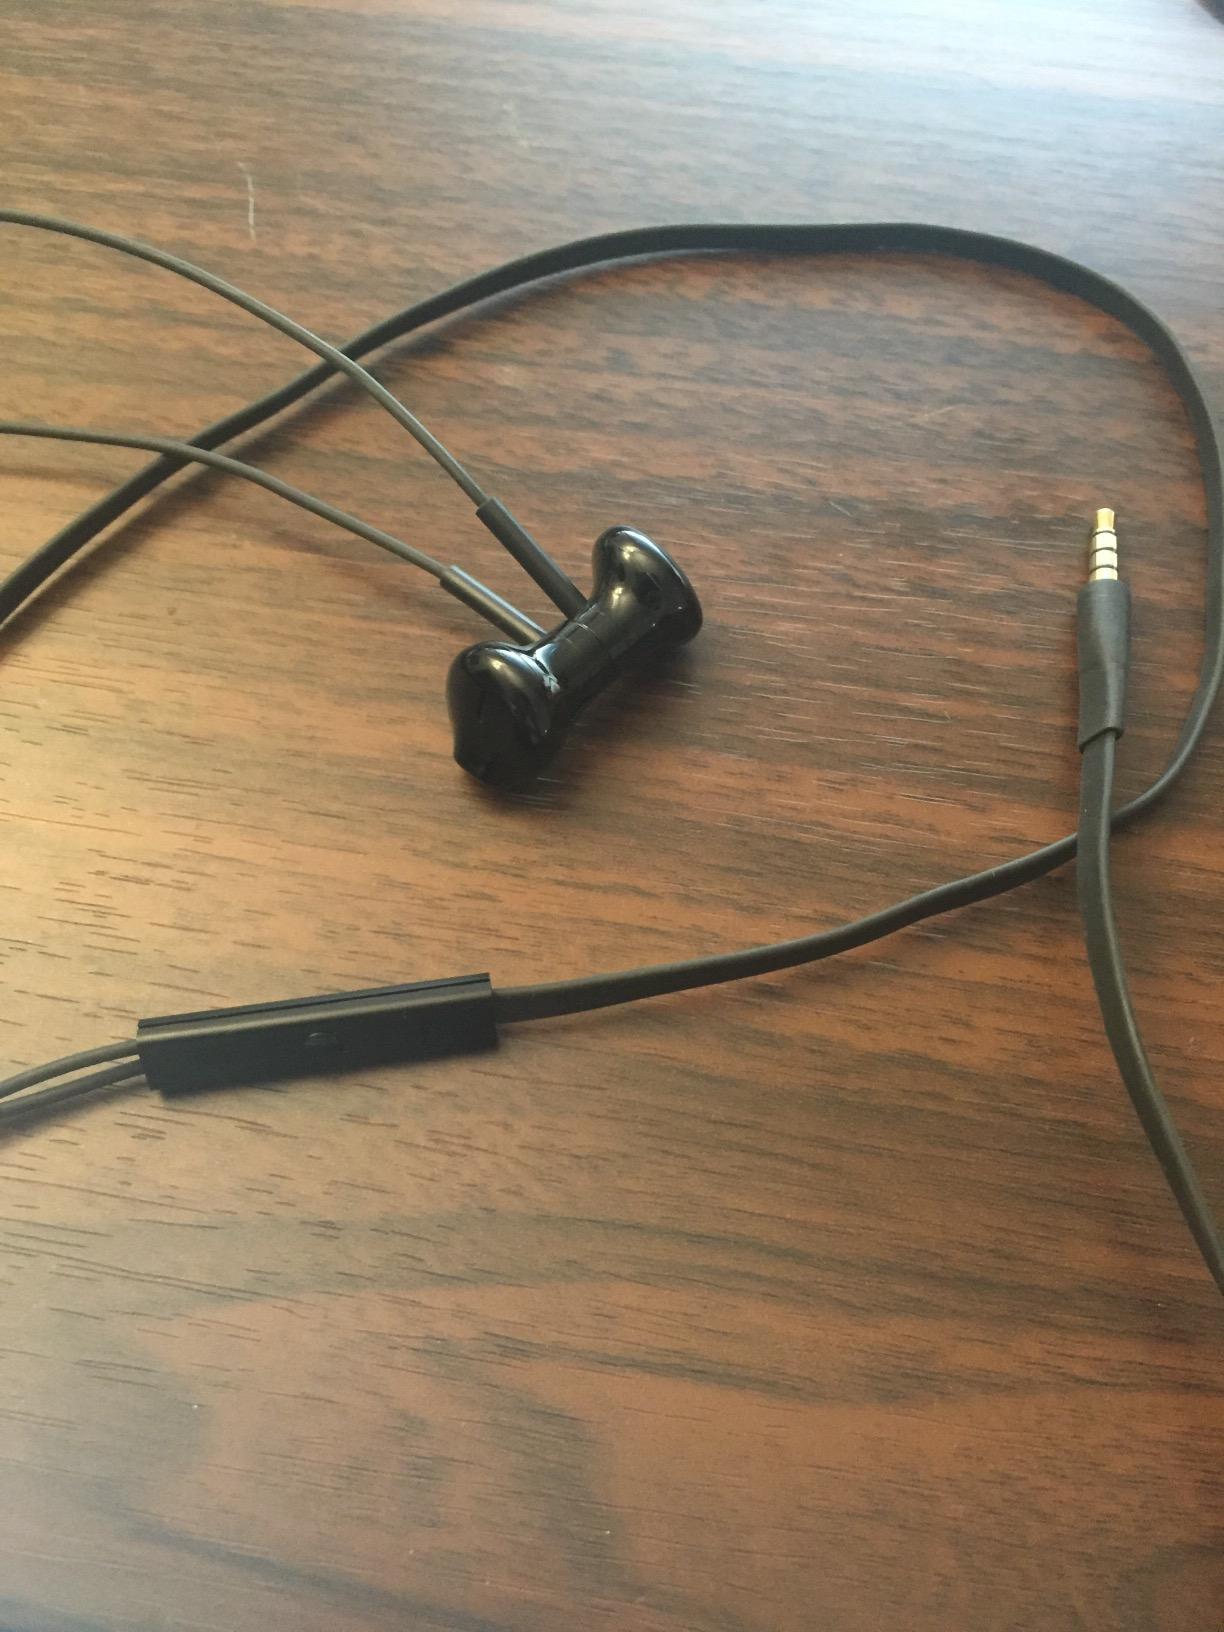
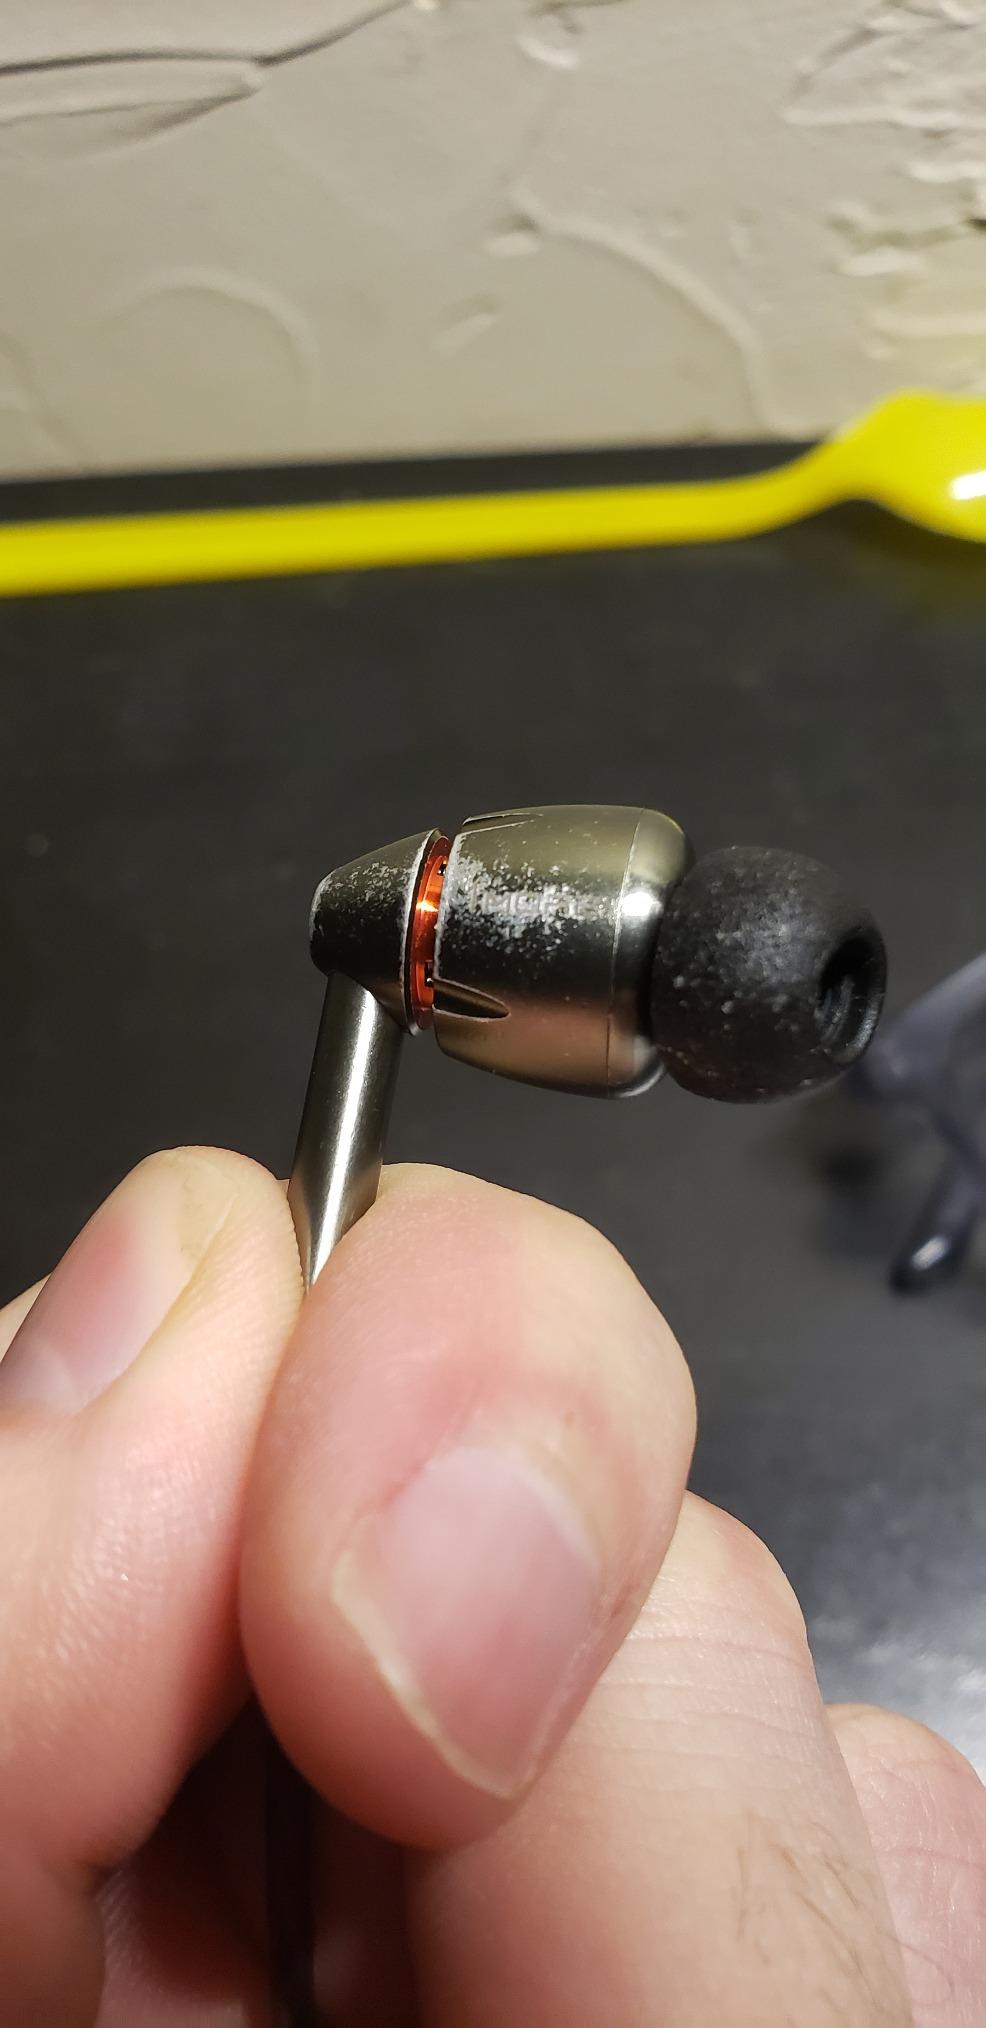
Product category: headphones
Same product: no